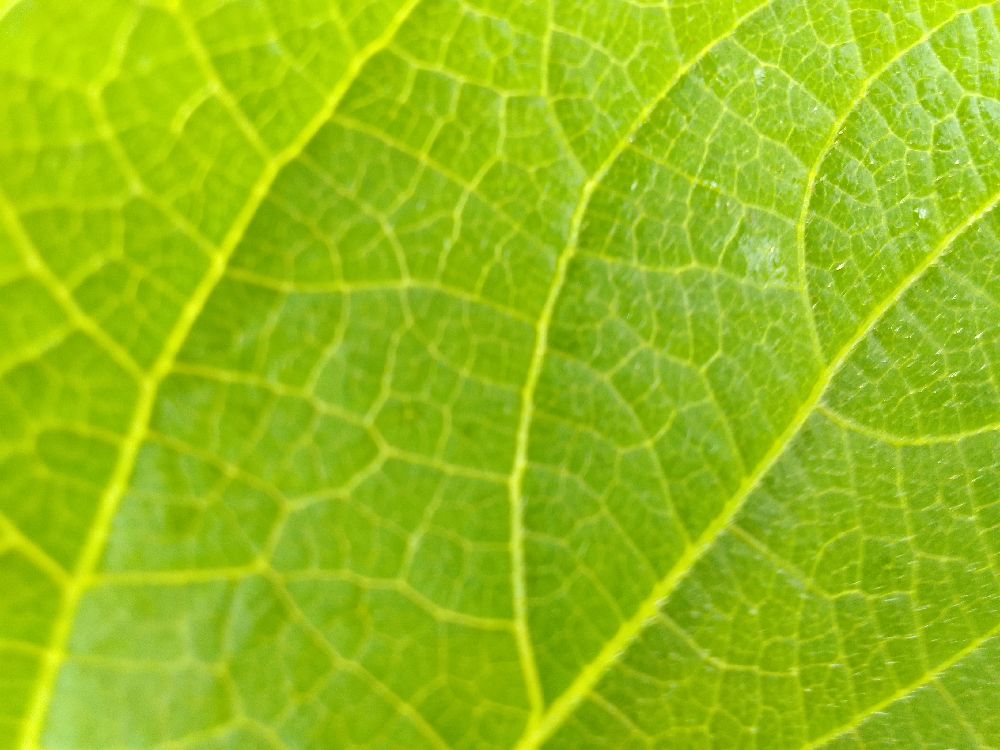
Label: healthy